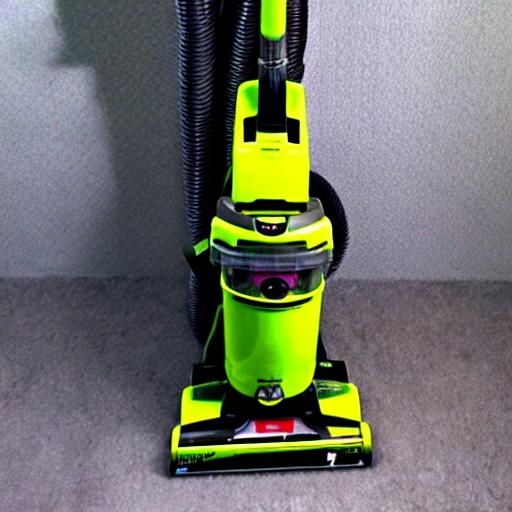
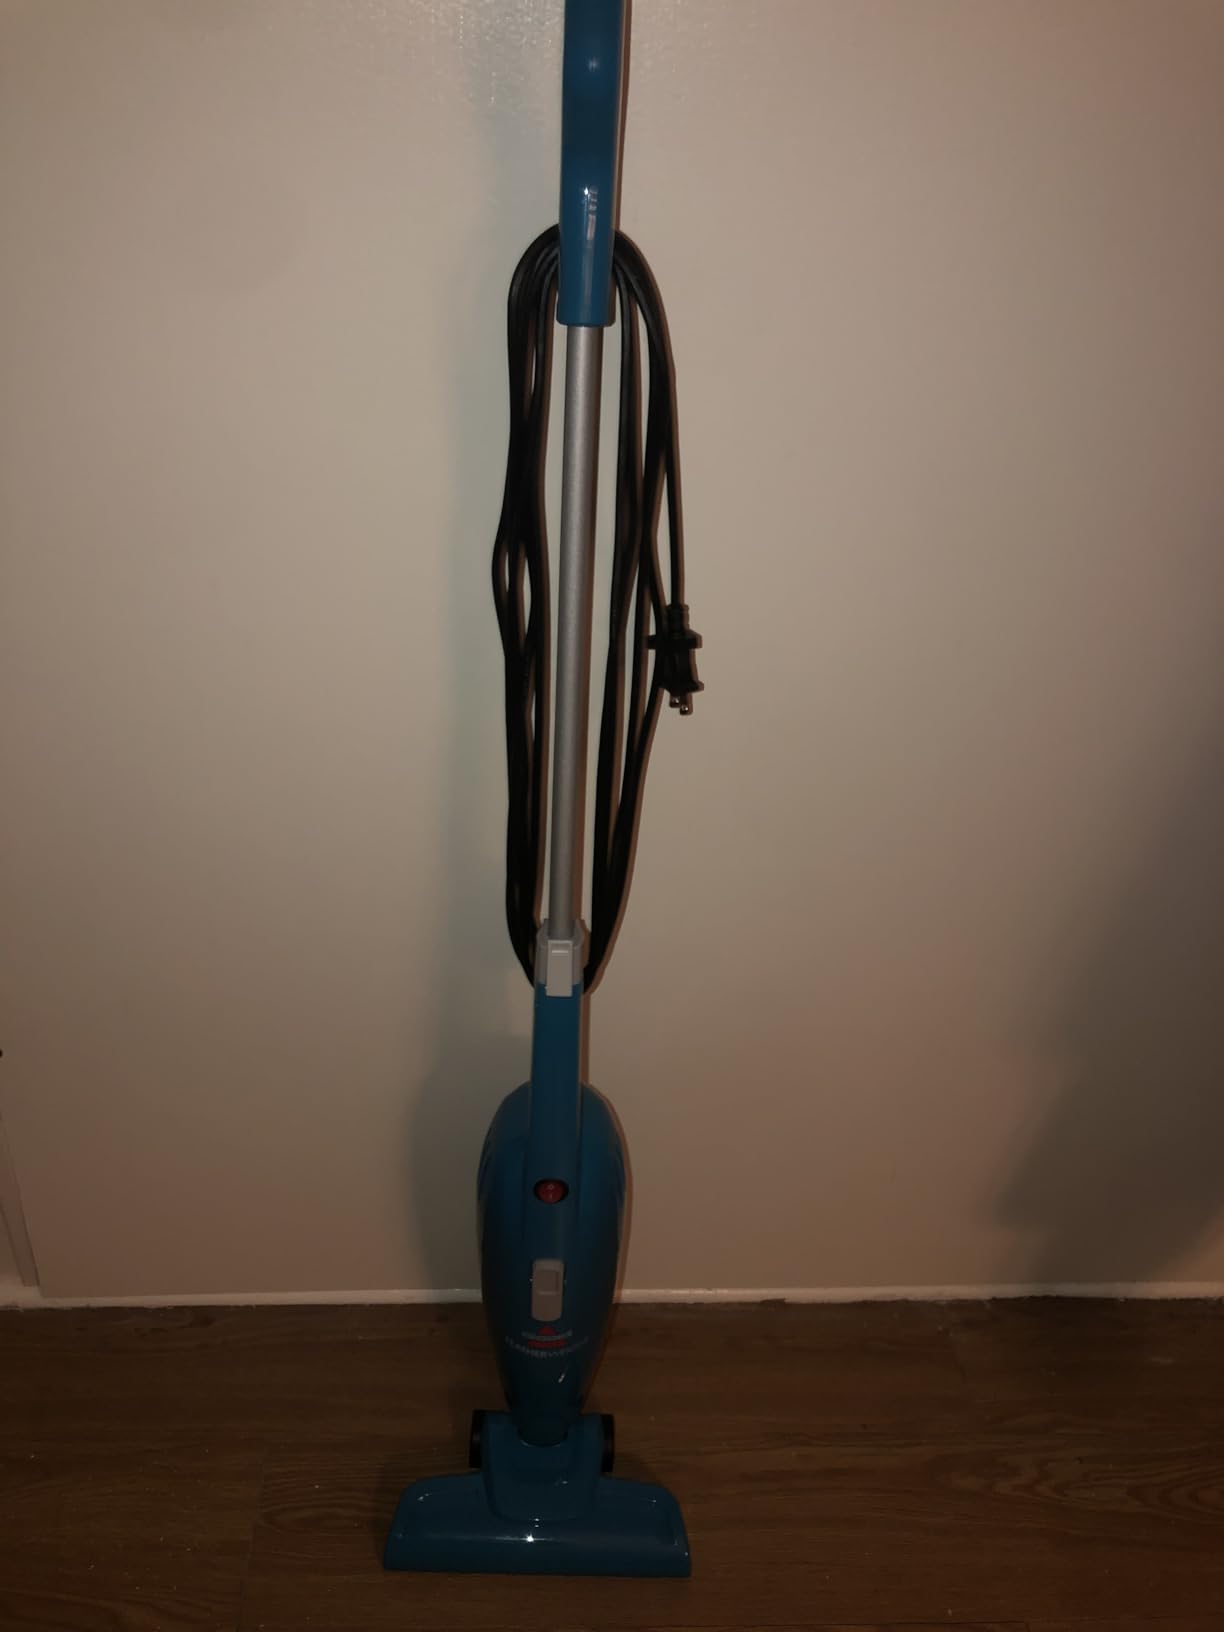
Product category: items_vacuum
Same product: no